Metadesign

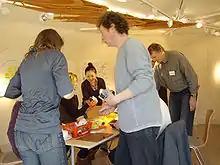
Team members working in a metadesign workshop organized by researchers at Goldsmiths, University of London (2008)

Metadesign has been initially put forward as an industrial design approach to complexity theory and information systems by Dutch designer Andries Van Onck in 1963, while at Ulm School of Design (later at Politecnico di Milano and Rome and Florence ISIA). Since then, several different design, creative and research approaches have used the name "Metadesign", ranging from Humberto Maturana and Francisco Varela's biological approach, to Gerhard Fischer's and Elisa Giaccardi's techno-social approach, and Paul Virilio's techno-policital approach.